Hokonui Hills

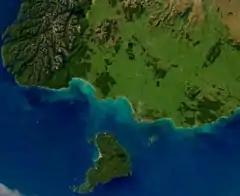
Satellite image of the southern part of the Southland Region. The Hokonui Hills are the dark area to the right of centre in the upper part of the image. The diagonal line of the Southland Syncline can clearly be seen stretching from them to the coast.

The Hokonui Hills, also known as "The Hokonui Mountains" or simply "The Hokonui", are a range of hills in central Southland, New Zealand. They rise to 600 metres above the surrounding Southland Plains, of which the hills mark a northern extremity.